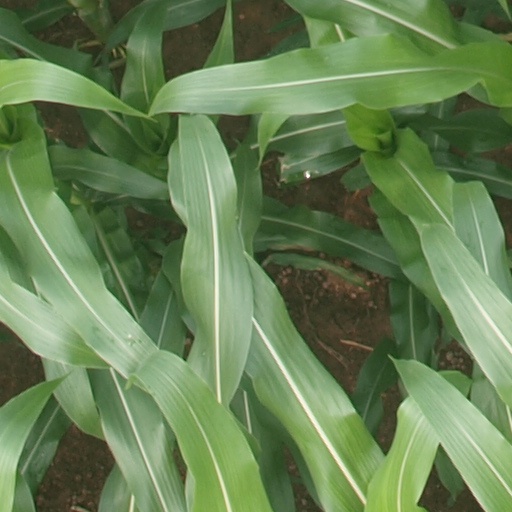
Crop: maize; corn